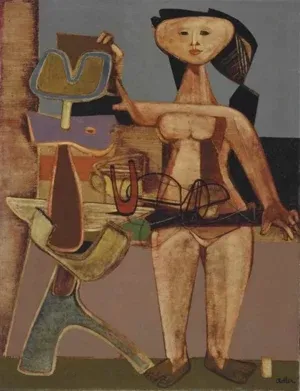
Jankel Adler, né le 26 juillet 1895 à Tuszyn, et mort le 25 avril 1949 à Aldbourne, est un peintre et graveur juif polonais.